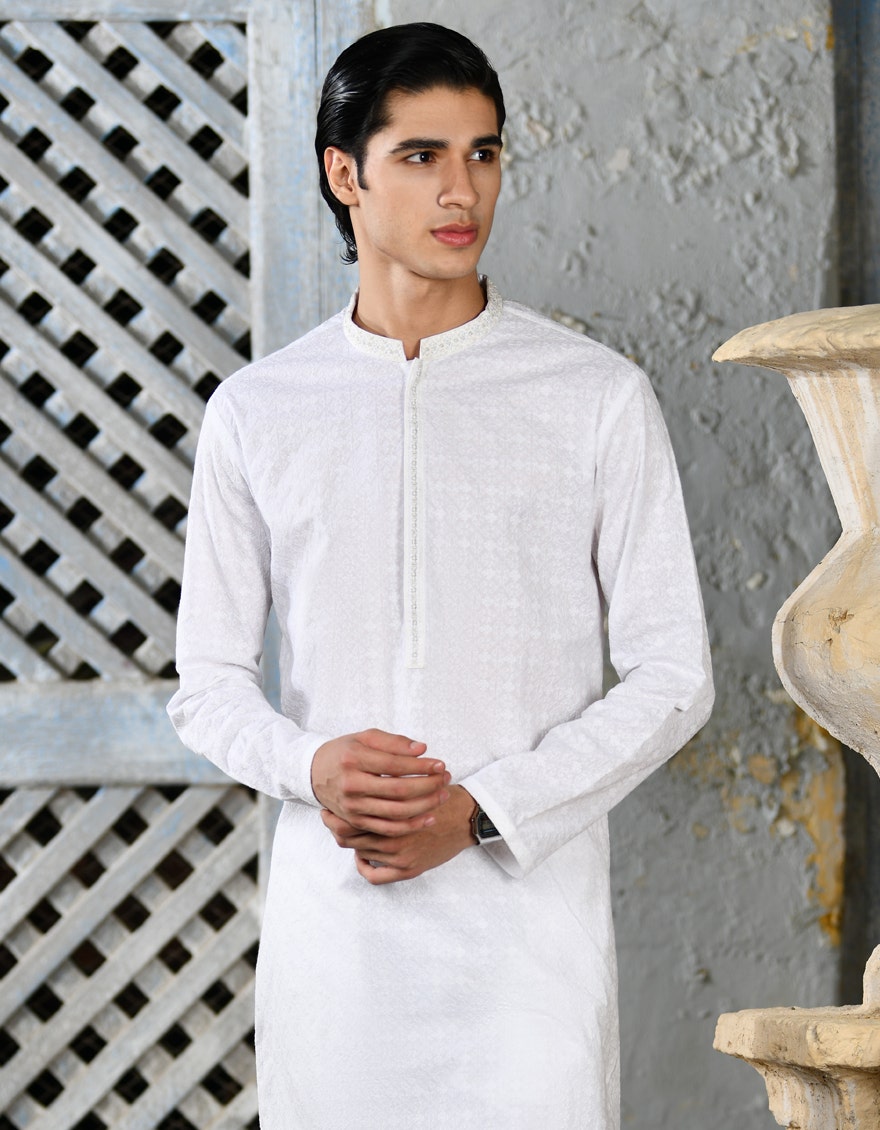
white kurta